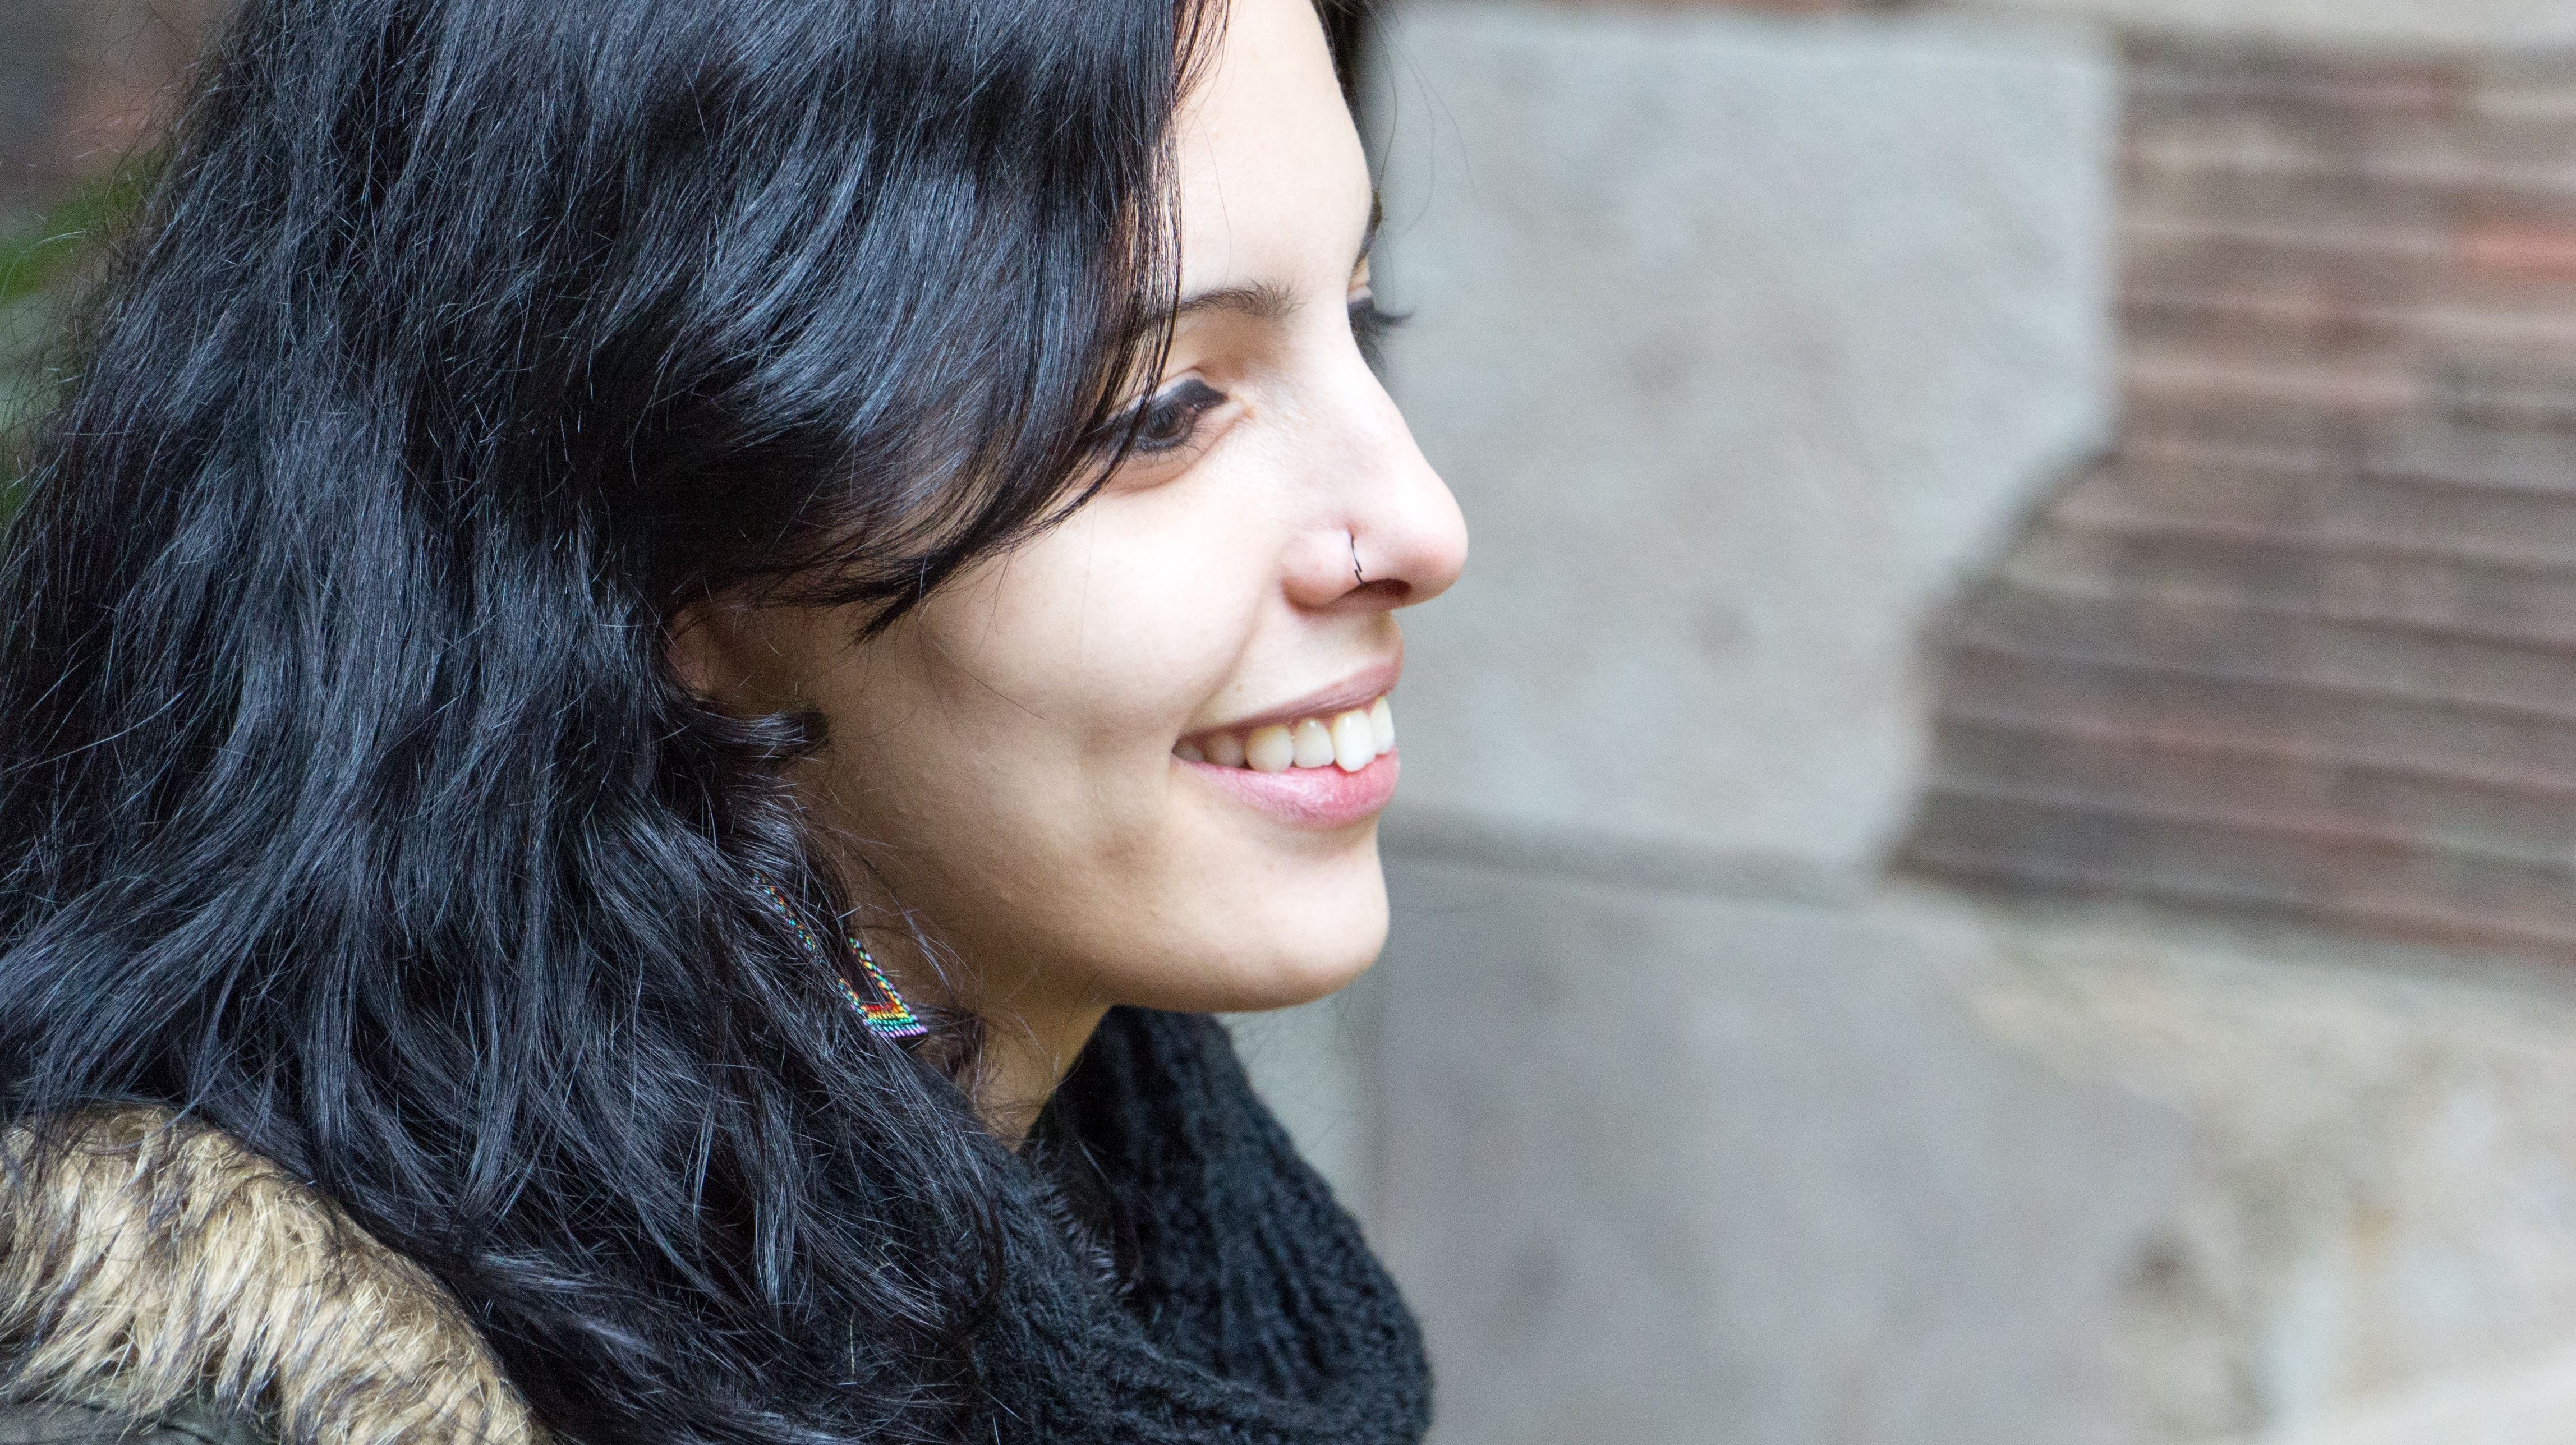
person, girl, woman, hair, portrait, model, color, fashion, blue, lady, hairstyle, long hair, black hair, face, eye, head, skin, beauty, photo shoot, brown hair, portrait photography